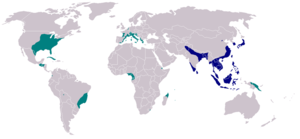
Le moustique-tigre, est une espèce d'insectes diptères de la famille des Culicidae, originaire d'Asie du sud-est. C'est l'une des cent espèces les plus invasives au monde, étant actuellement présente dans 100 pays sur les cinq continents.